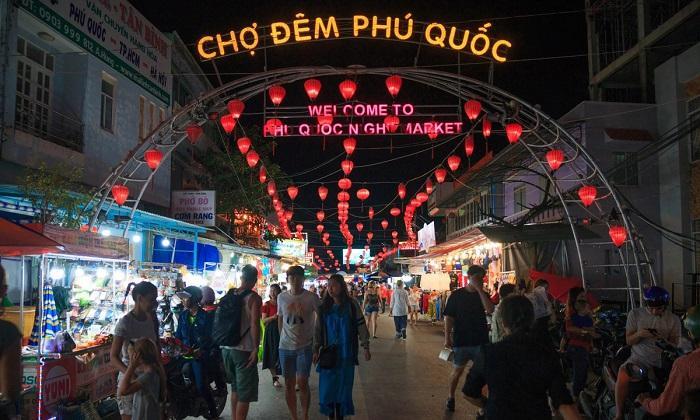
có một người đàn ông mặc áo trắng và một người phụ nữ mặc đầm xanh đang bước ra khỏi chợ đêm